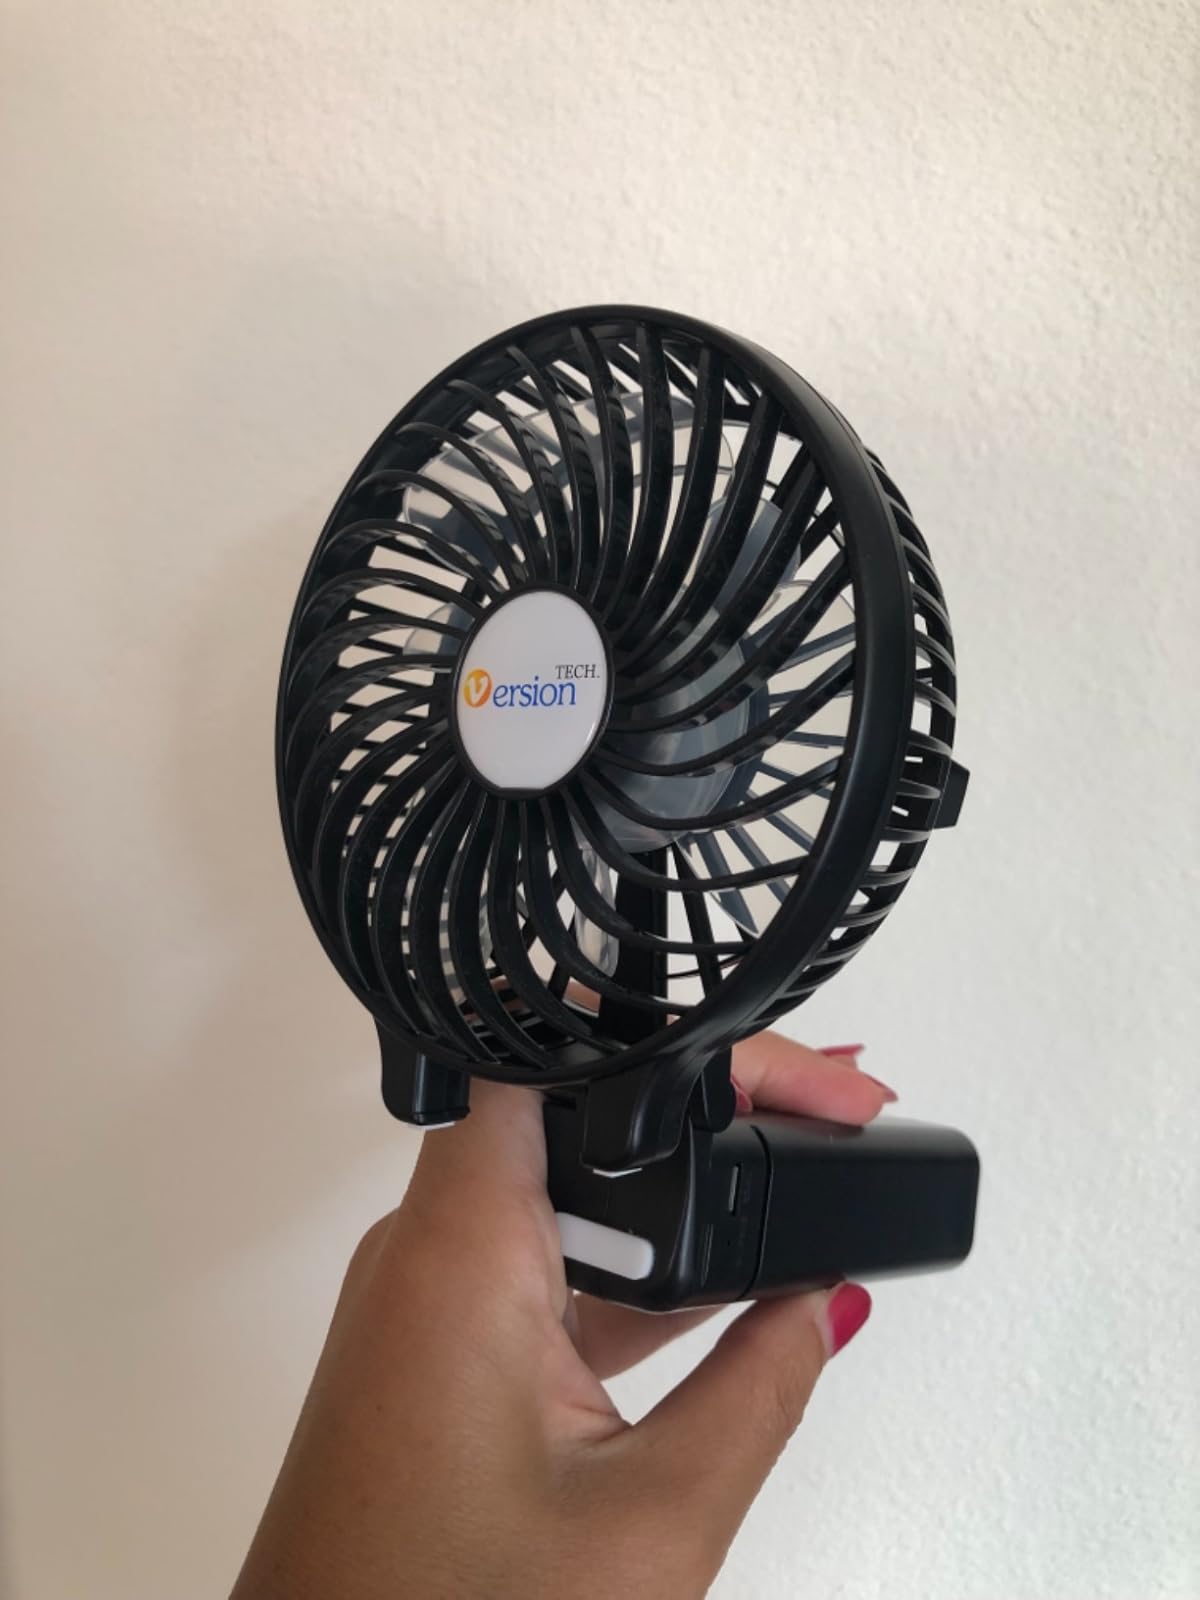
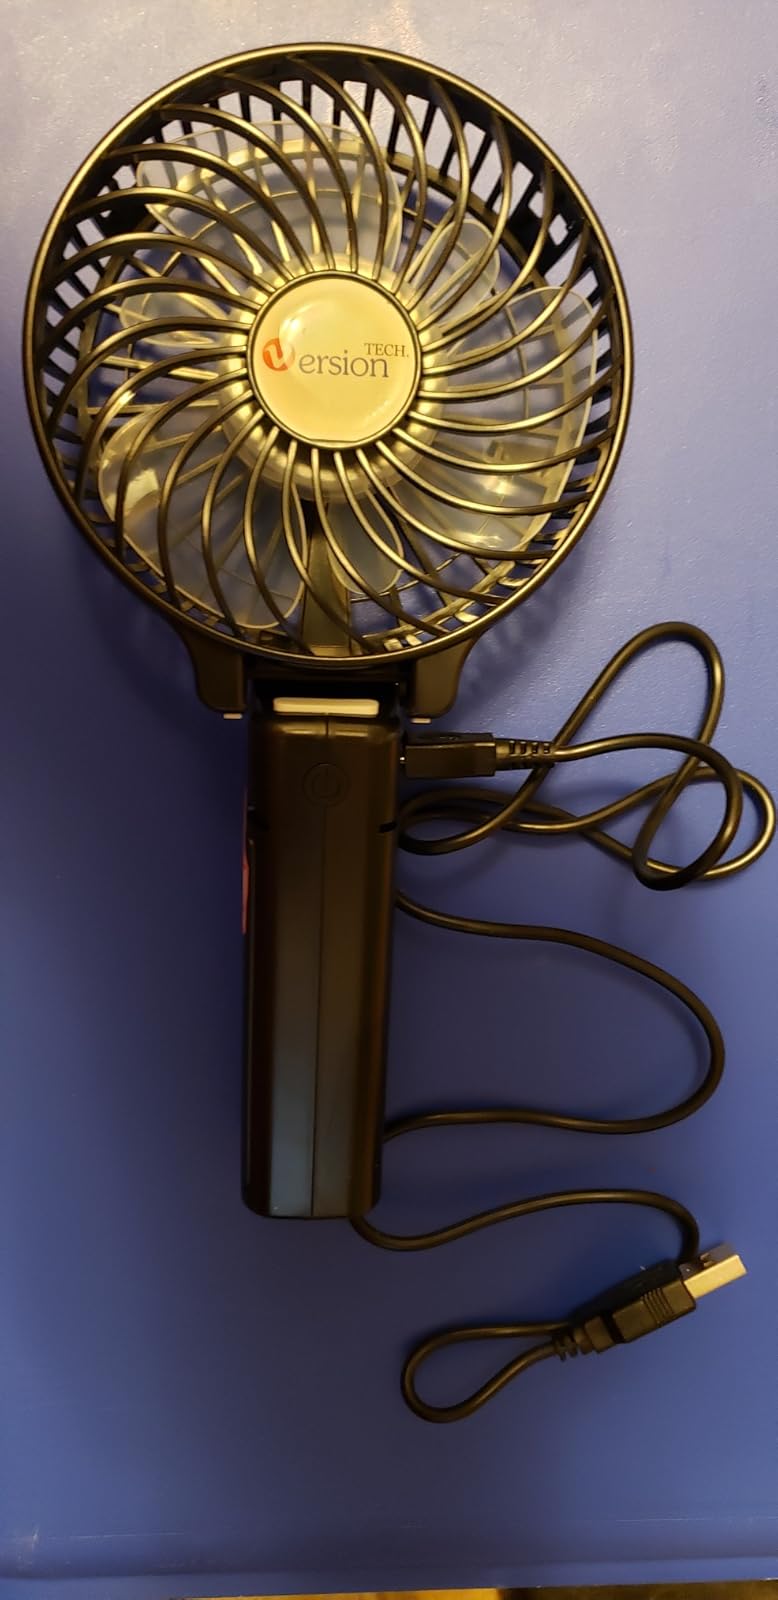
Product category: fan
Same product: yes